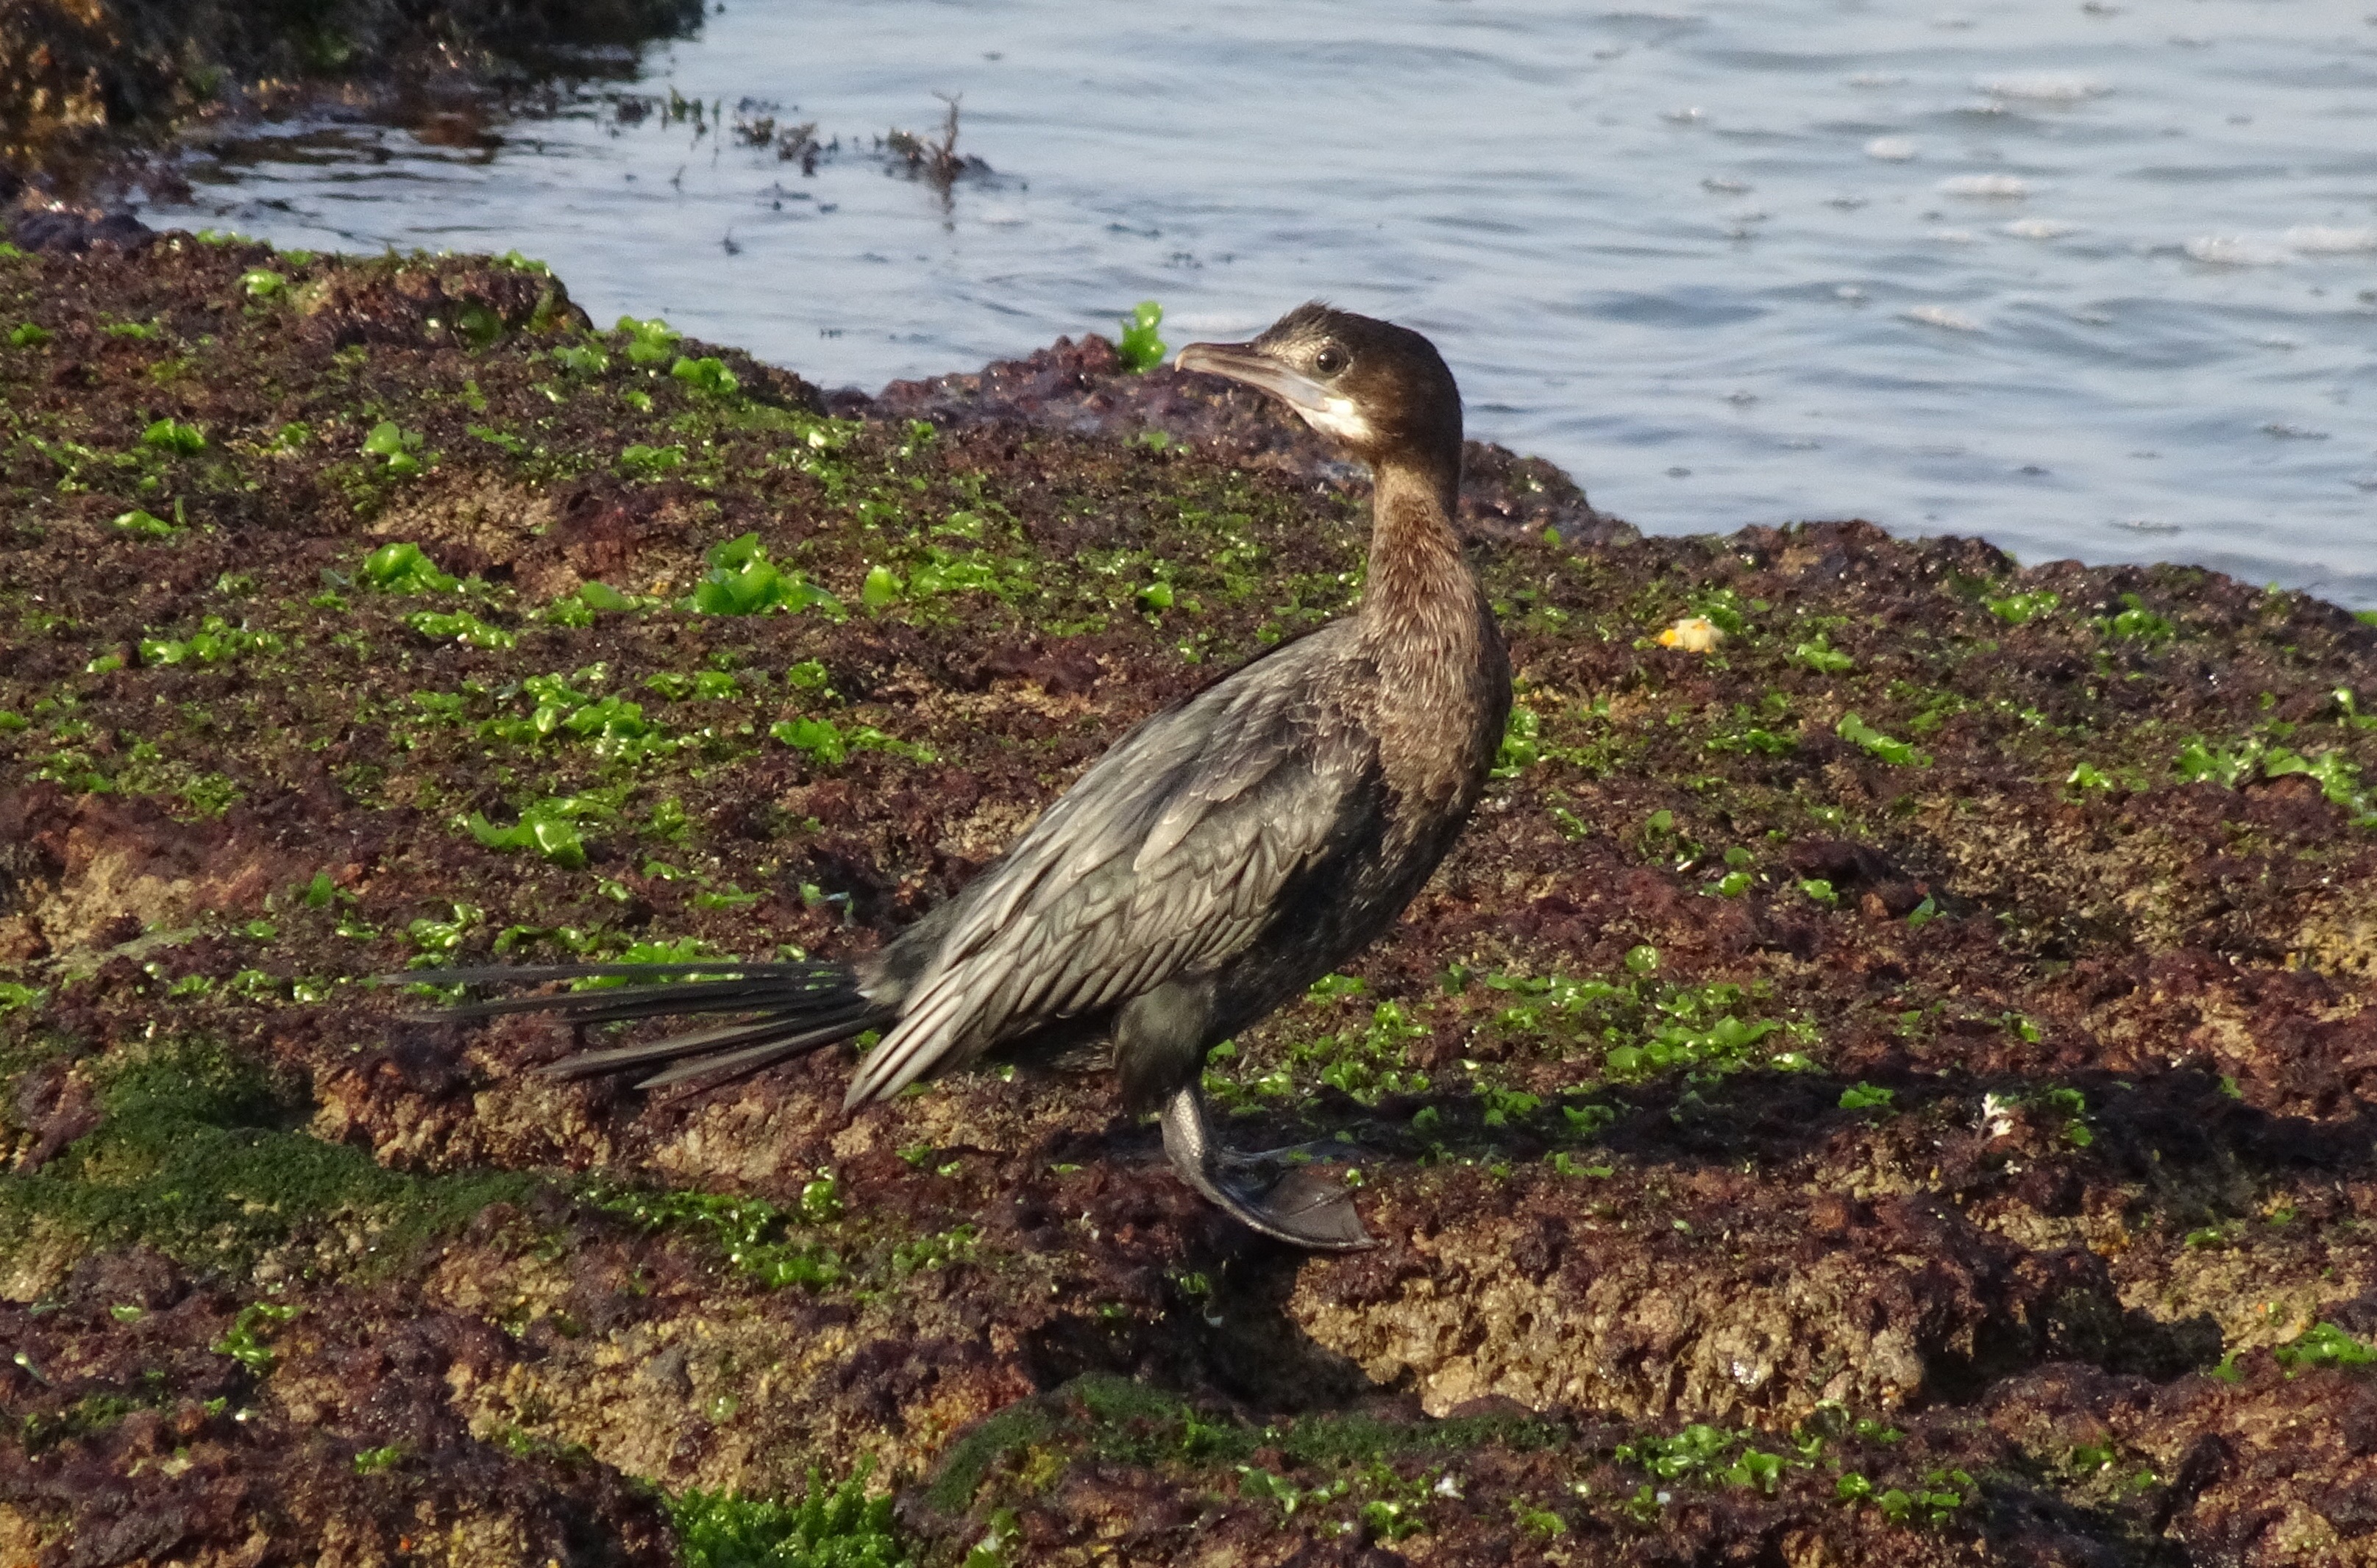
sea, bird, shore, seabird, wildlife, beak, rocky, avian, fauna, vertebrate, india, little cormorant, microcarbo niger, porbandar